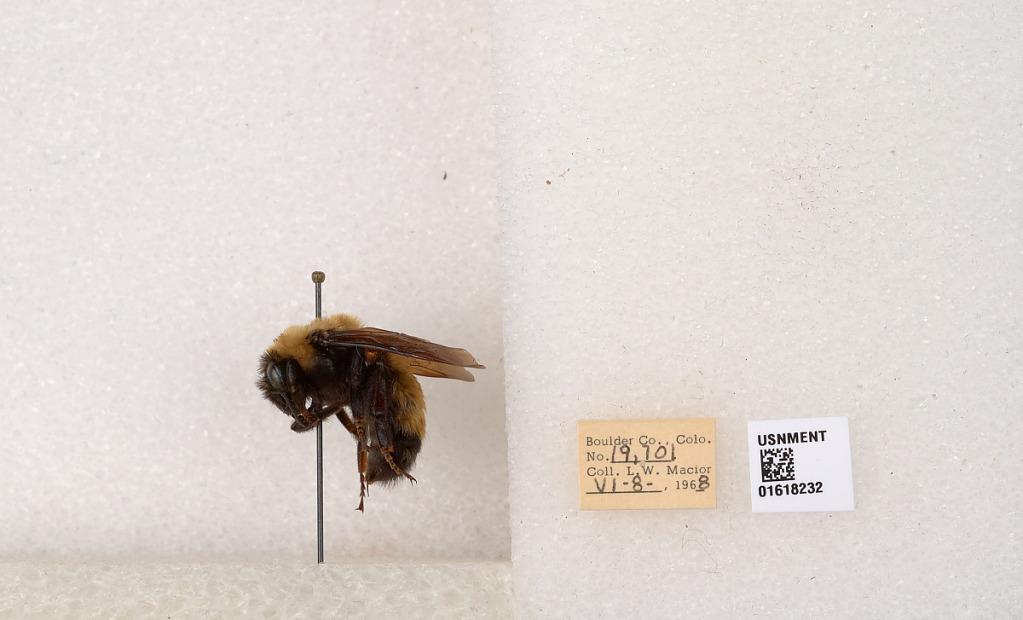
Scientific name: Bombus (Bombus) nevadensis Cresson
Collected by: L. Macior
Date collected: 1968-6-8
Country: United States
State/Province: Colorado
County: Boulder
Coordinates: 40.0925, -105.358